Ideal Records

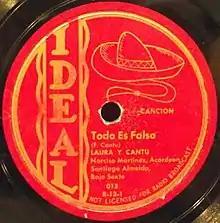
Ideal 013, 78rpm: "Todo Es Falso" by Laura y Cantu.

Ideal Records was a record label from Texas specializing in Tejano music. It became the most important record label of the genre in the 1940s and 1950s, recording tejano's most prominent artists. It declined in the early 1960s, but not before leaving an indelible mark on Tex-Mex culture.